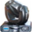
Label: lamp